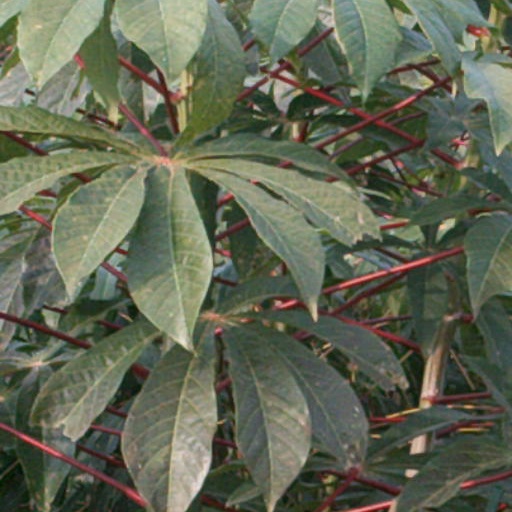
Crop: cassava